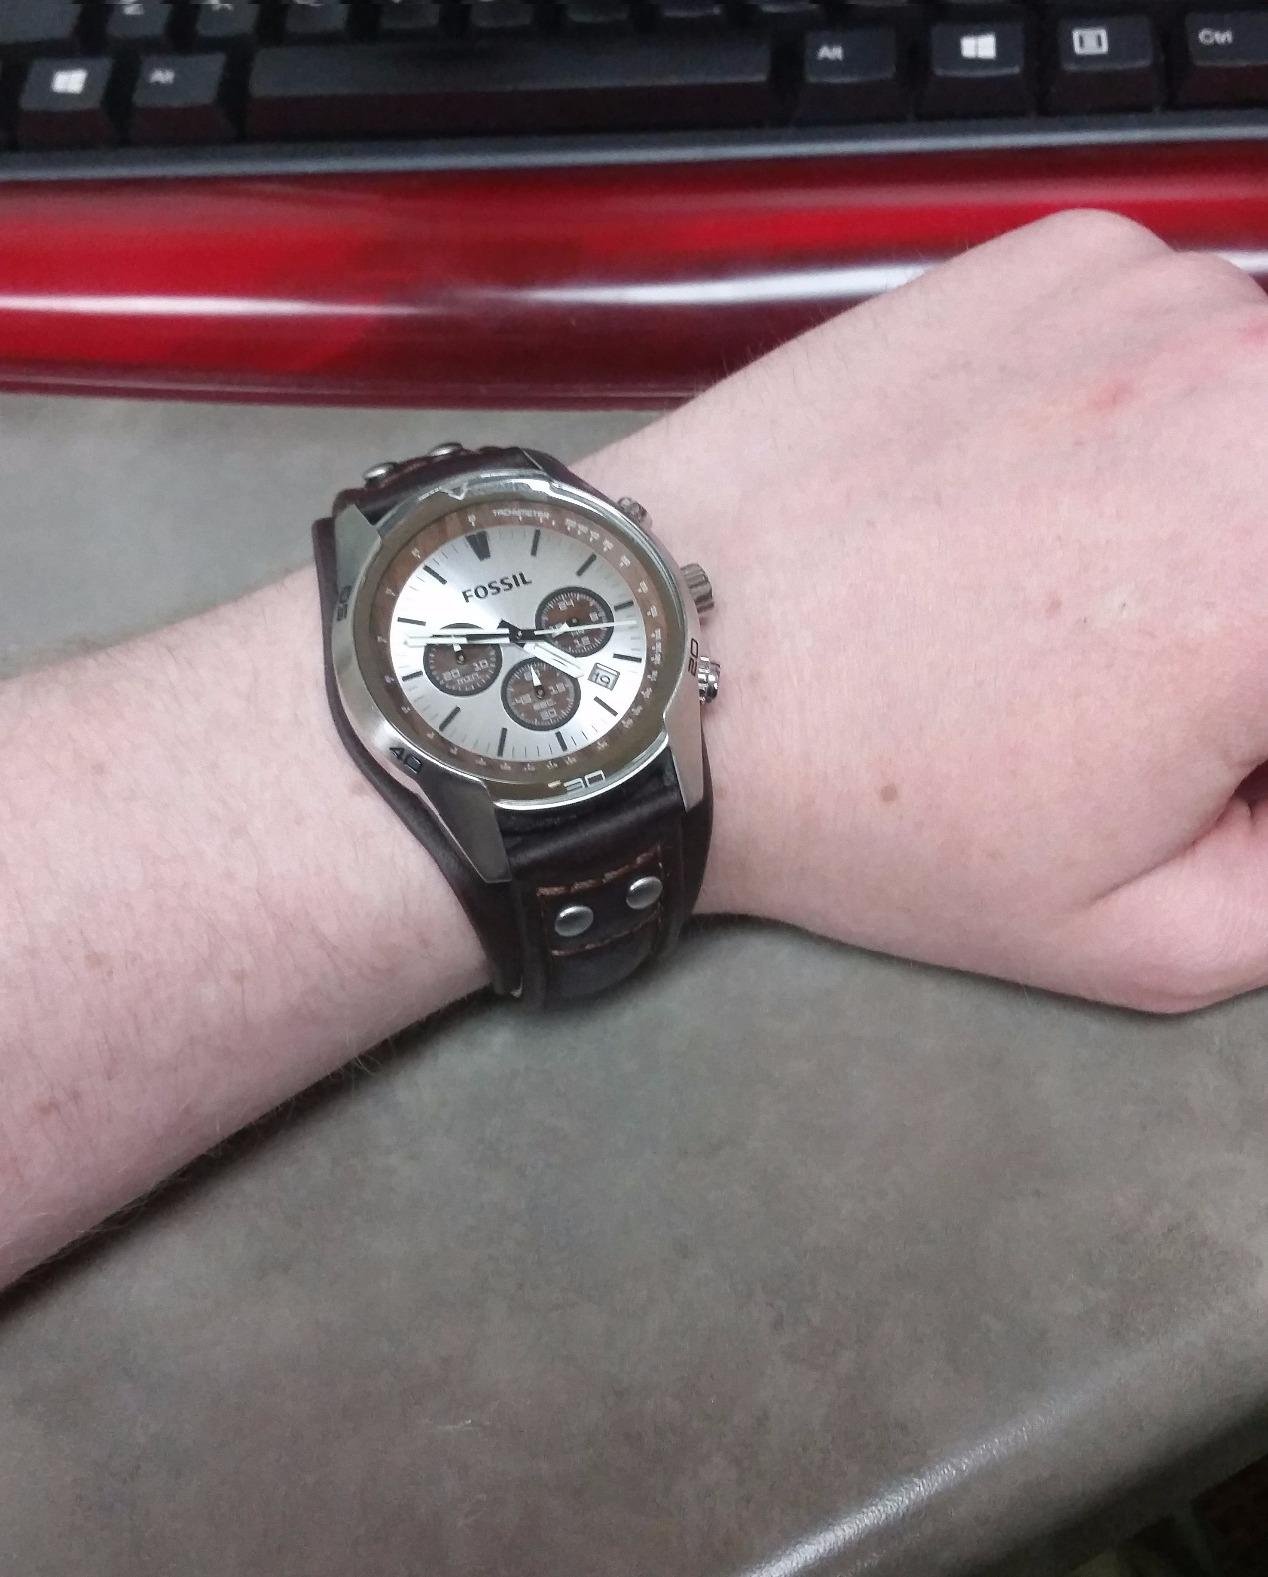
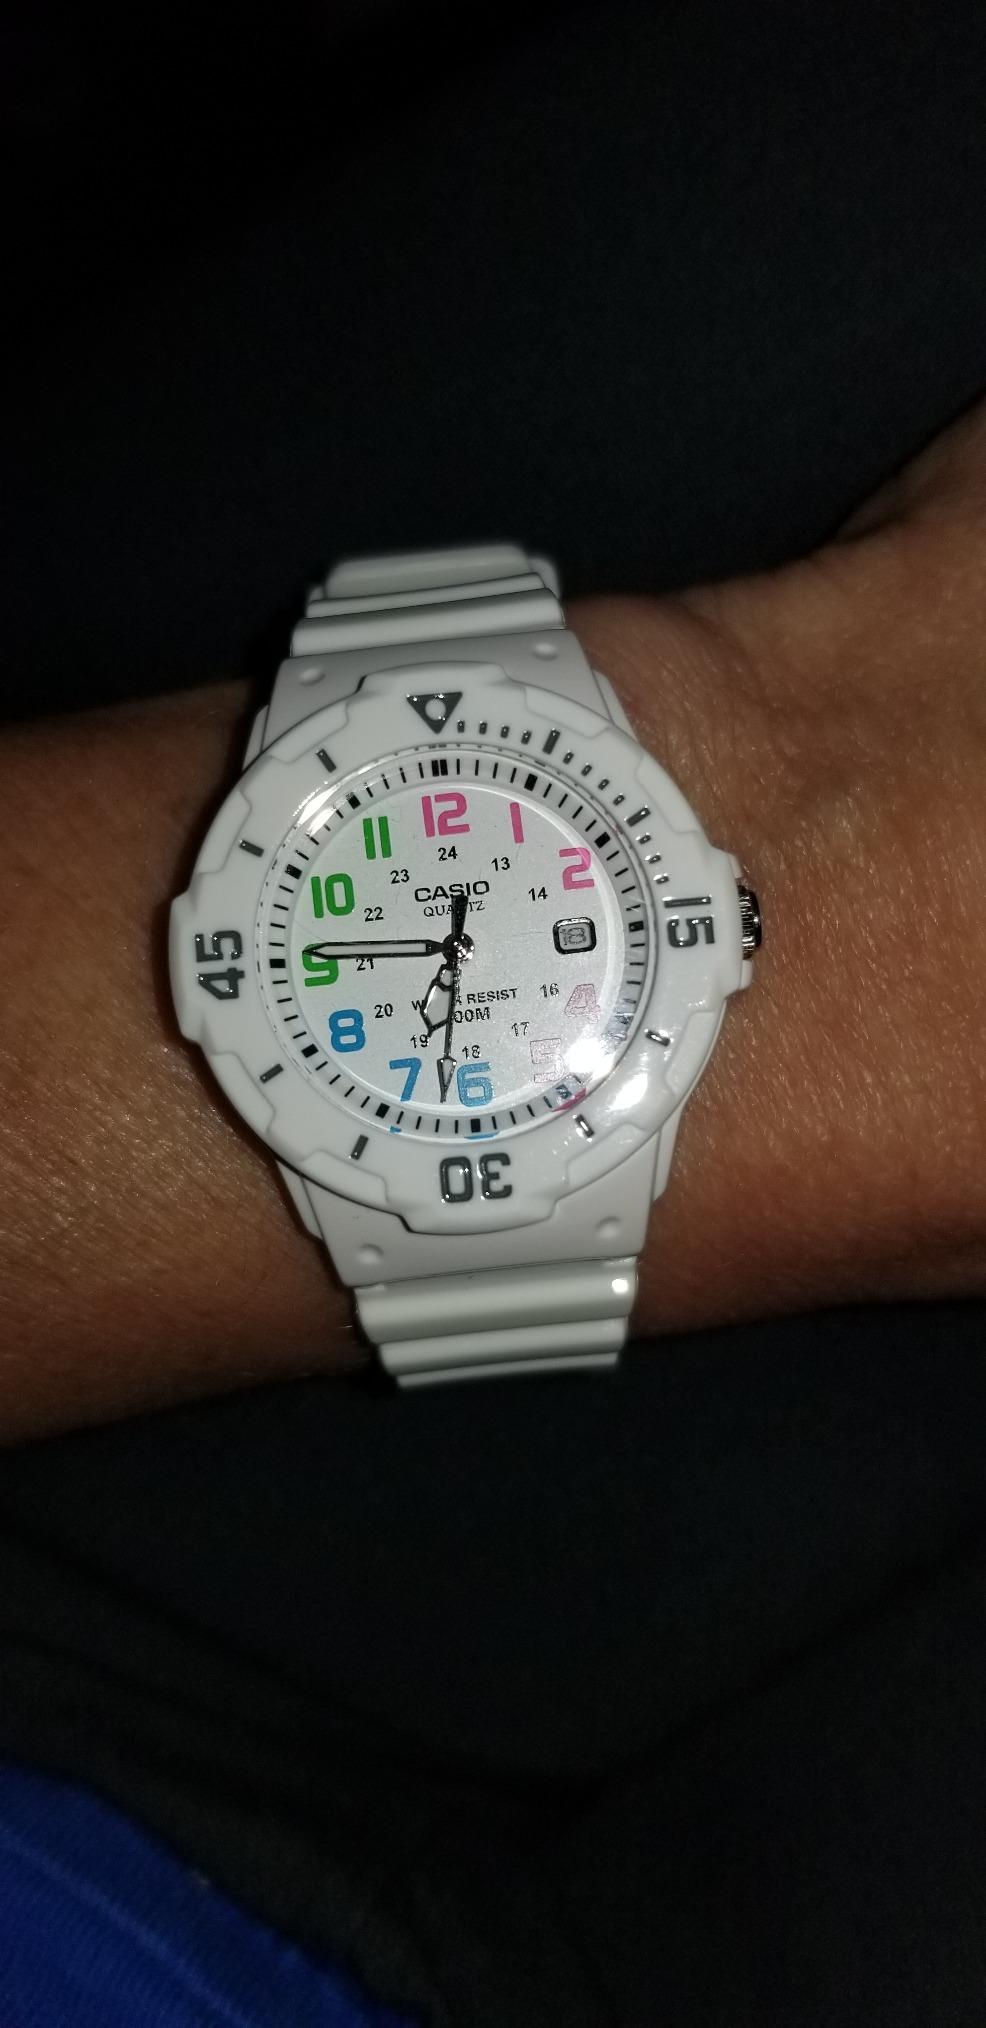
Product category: accessories_watch
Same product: no